Mariano Zufía Urrizalqui

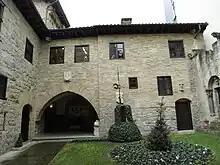
Cámara de Comptos site

In the late 1980s Zufía served his second term as president of Cámara de Comptos. His biography hails him as an impartial public servant bent on combating corruption, who advocated and in fact enforced transparency in the public sector. His term expired in 1991. He was entitled to re-election, but Zufía decided not to stand; he claimed that 10 years in office was long enough and that to ensure sanity in public administration, he should provide an example and resign. PSOE failed to persuade him to change his mind and Zufía ceased as president in 1992. On retirement he engaged in charity; his focus was mostly on Junta de la Fundación Tutelar Navarra, an organization serving the incapacitated; in 1993 he was elected its president.